Our Lady of Trà Kiệu

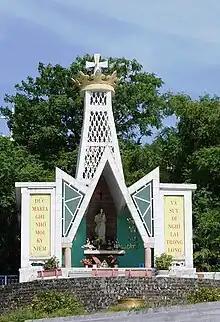
The Shrine of Our Lady of Trà Kiệu in Duy Xuyên district, Quảng Nam province.

Our Lady of Trà Kiệu ( is the name given by Vietnamese Catholics to a Marian apparition in a shrine built in 1898 on Bửu Châu hill east of Trà Kiệu village in Duy Sơn commune, Duy Xuyên district, Quảng Nam province, Vietnam. The shrine was dedicated to Our Lady Help of Christians in remembrance of the Virgin Mary's help in the Catholic resistance to the Cần Vương movement at this location in 1885. On May 31, 1971, Bishop Phêrô Maria Phạm Ngọc Chi selected Trà Kiệu as the location of the Marian Center of the Roman Catholic Diocese of Đà Nẵng. The diocese organizes an annual Our Lady of Trà Kiệu Festival on May 31.